Armen Mazmanyan

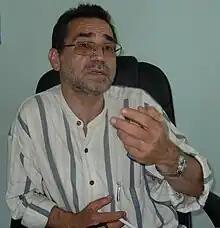

Armen Mazmanyan (15 February 1960 – 8 January 2014) was a theater director and actor from Armenia. He was rector of the Yerevan State Institute of Theater and Cinema (YSITC).